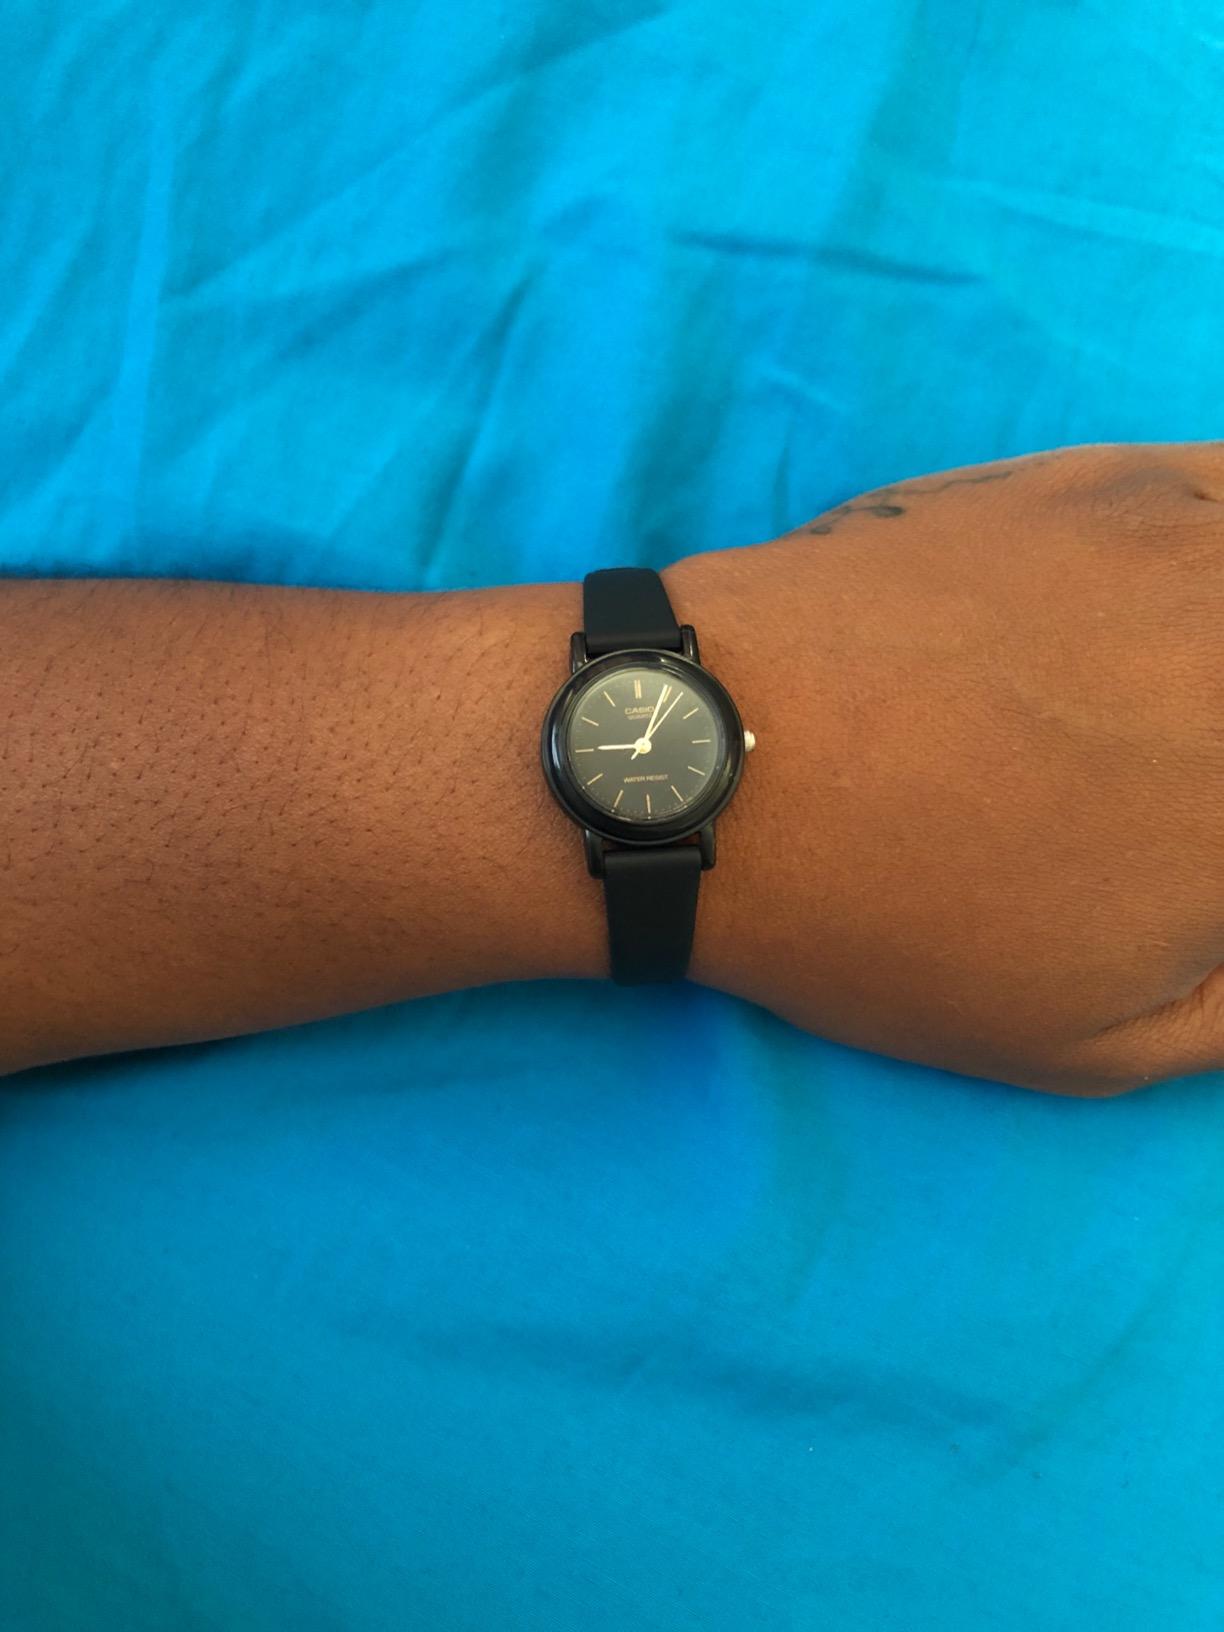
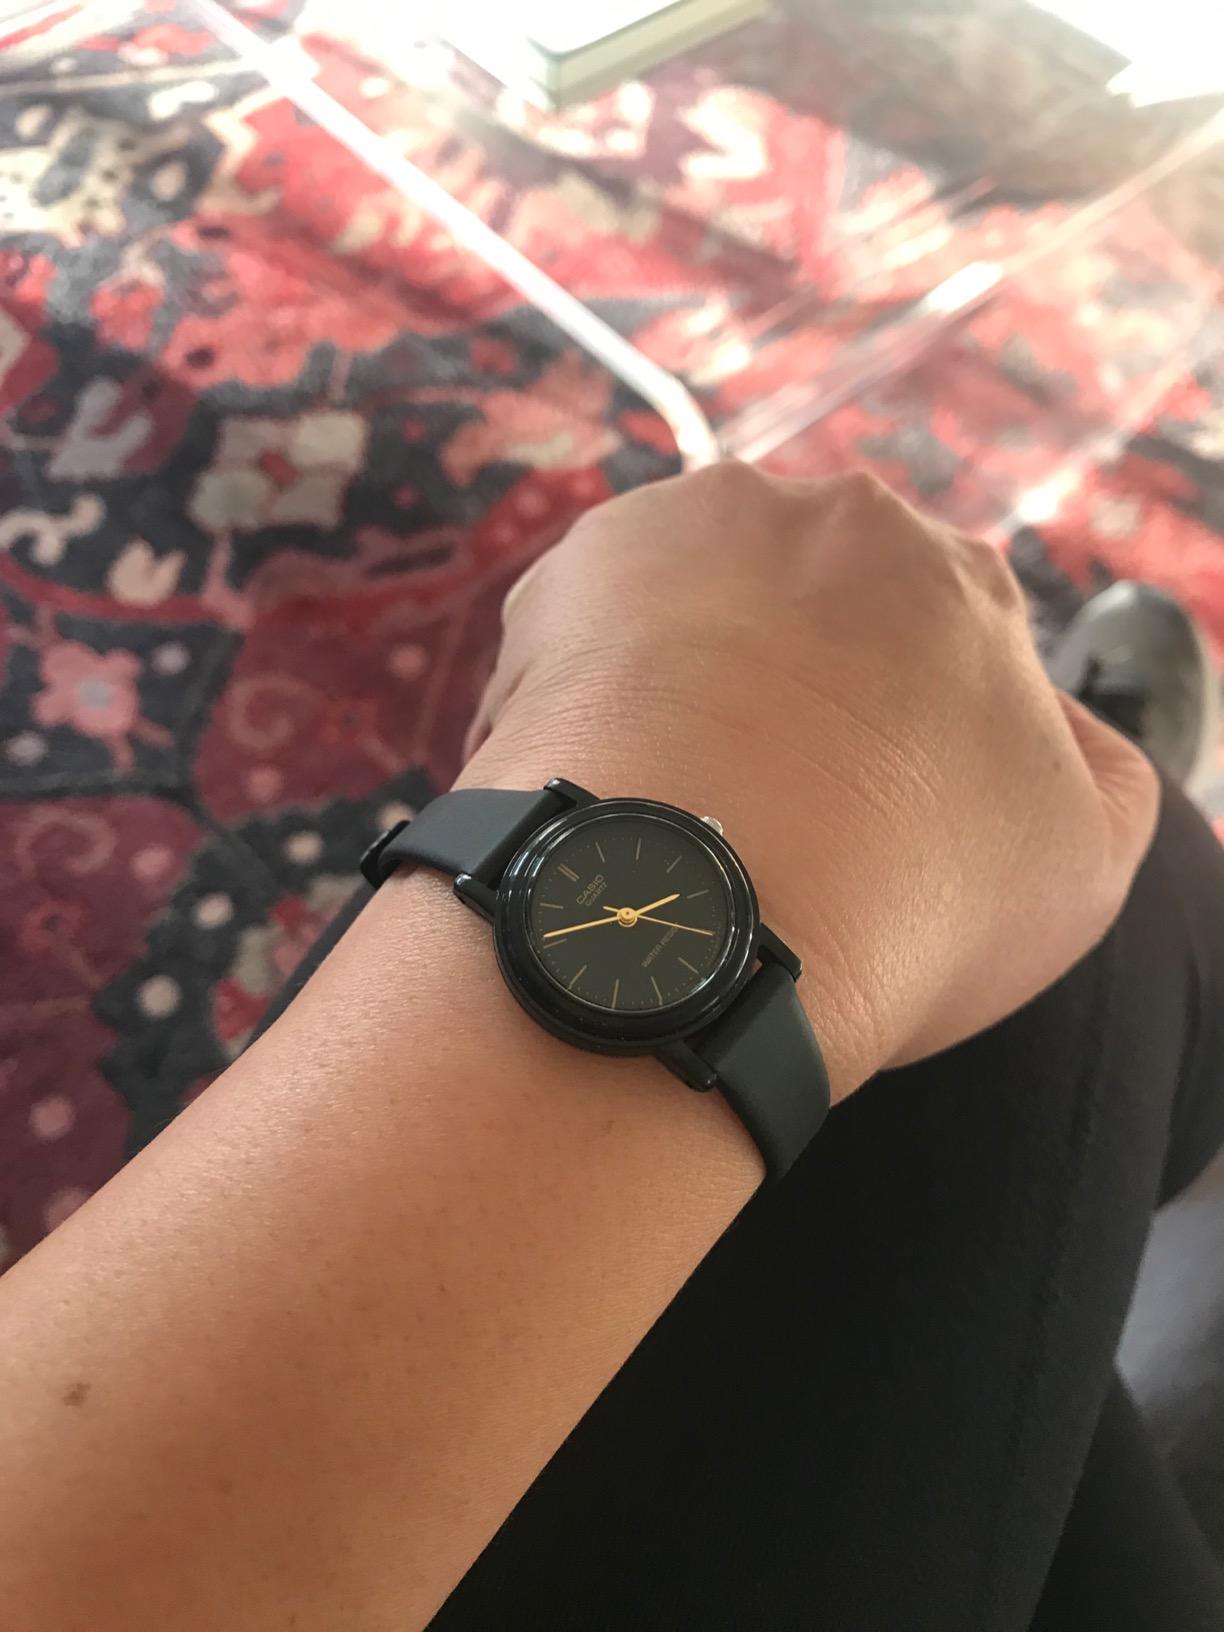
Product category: accessories_watch
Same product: yes